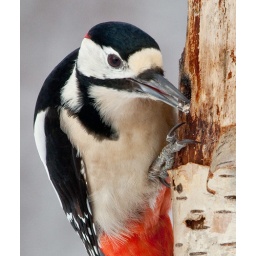
A great spotted woodpecker finding a grub in a birch tree, Cairngorms, February 2009